Three Hills (Warm Springs, Virginia)

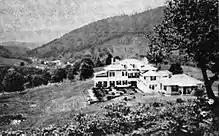
Three Hills, home of novelist Mary Johnston, Warm Springs, Virginia, 1915.

Three Hills is a historic home located near Warm Springs, Bath County, Virginia. It was built in 1913, and is a -story, frame and stucco Italian Renaissance style dwelling. It consists of a central block with flanking two-story wings and rear additions. The house has a Colonial Revival style interior. The front facade features a single-story, flat-roofed portico. Also on the property are the contributing small formal boxwood garden, three frame and stucco, one-story cottages, and a stone and brick freestanding chimney. Three Hills was built by American novelist and women's rights advocate Mary Johnston (1870-1936), who lived and operated an inn there until her death. J. Ambler Johnston, a young architect, distant relative of the writer and one of the founding partners of the Carneal and Johnston architectural firm (recently merged with Ballou Justice Upton), designed the house.